Thierry Vincent

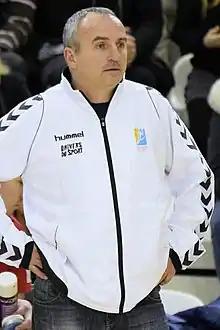
Thierry Vincent, handball coach of the Toulon St-Cyr Var Handball club

Thierry Vincent (born 1 June 1960 in Dax, France) is a French team handball coach. He coaches the Ivorian national team, and participated at the 2011 World Women's Handball Championship in Brazil.